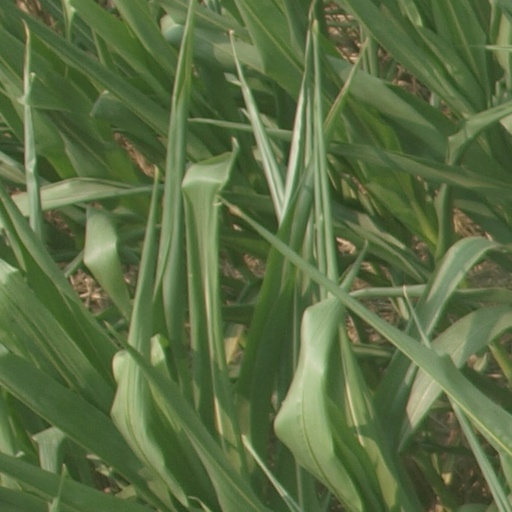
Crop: maize; corn